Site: brandenburg
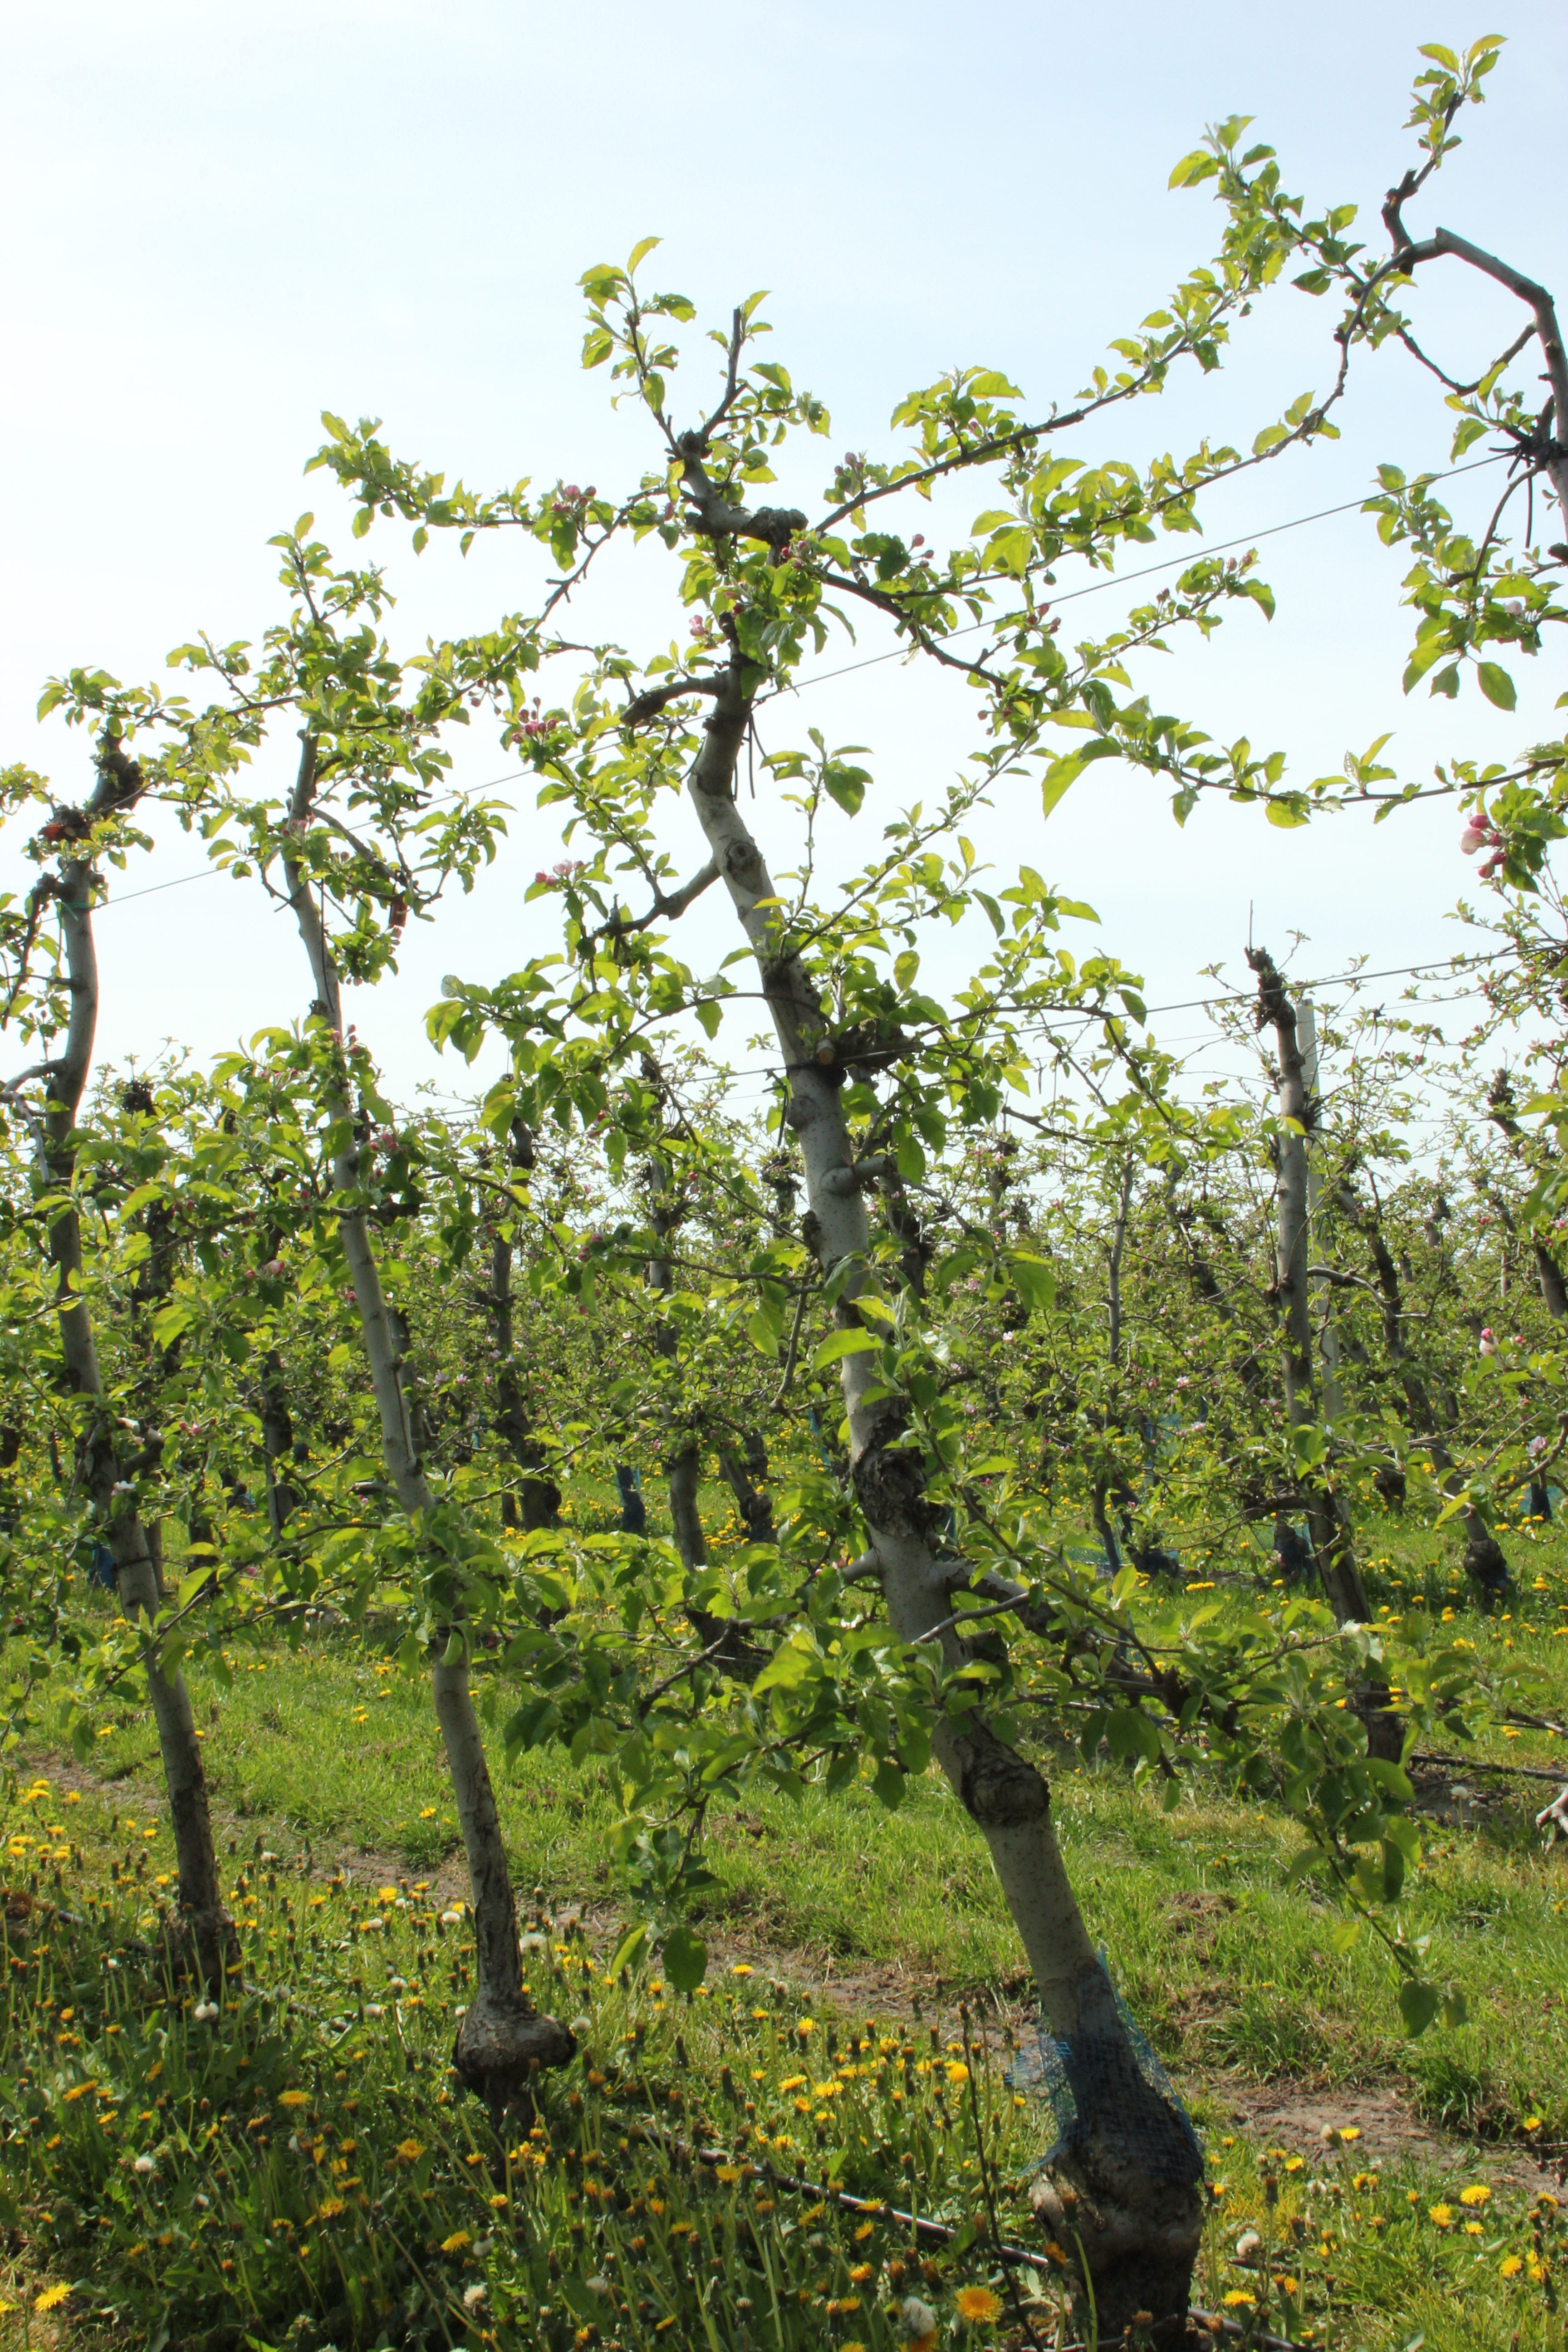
Growth stage (BBCH 60): Flowering